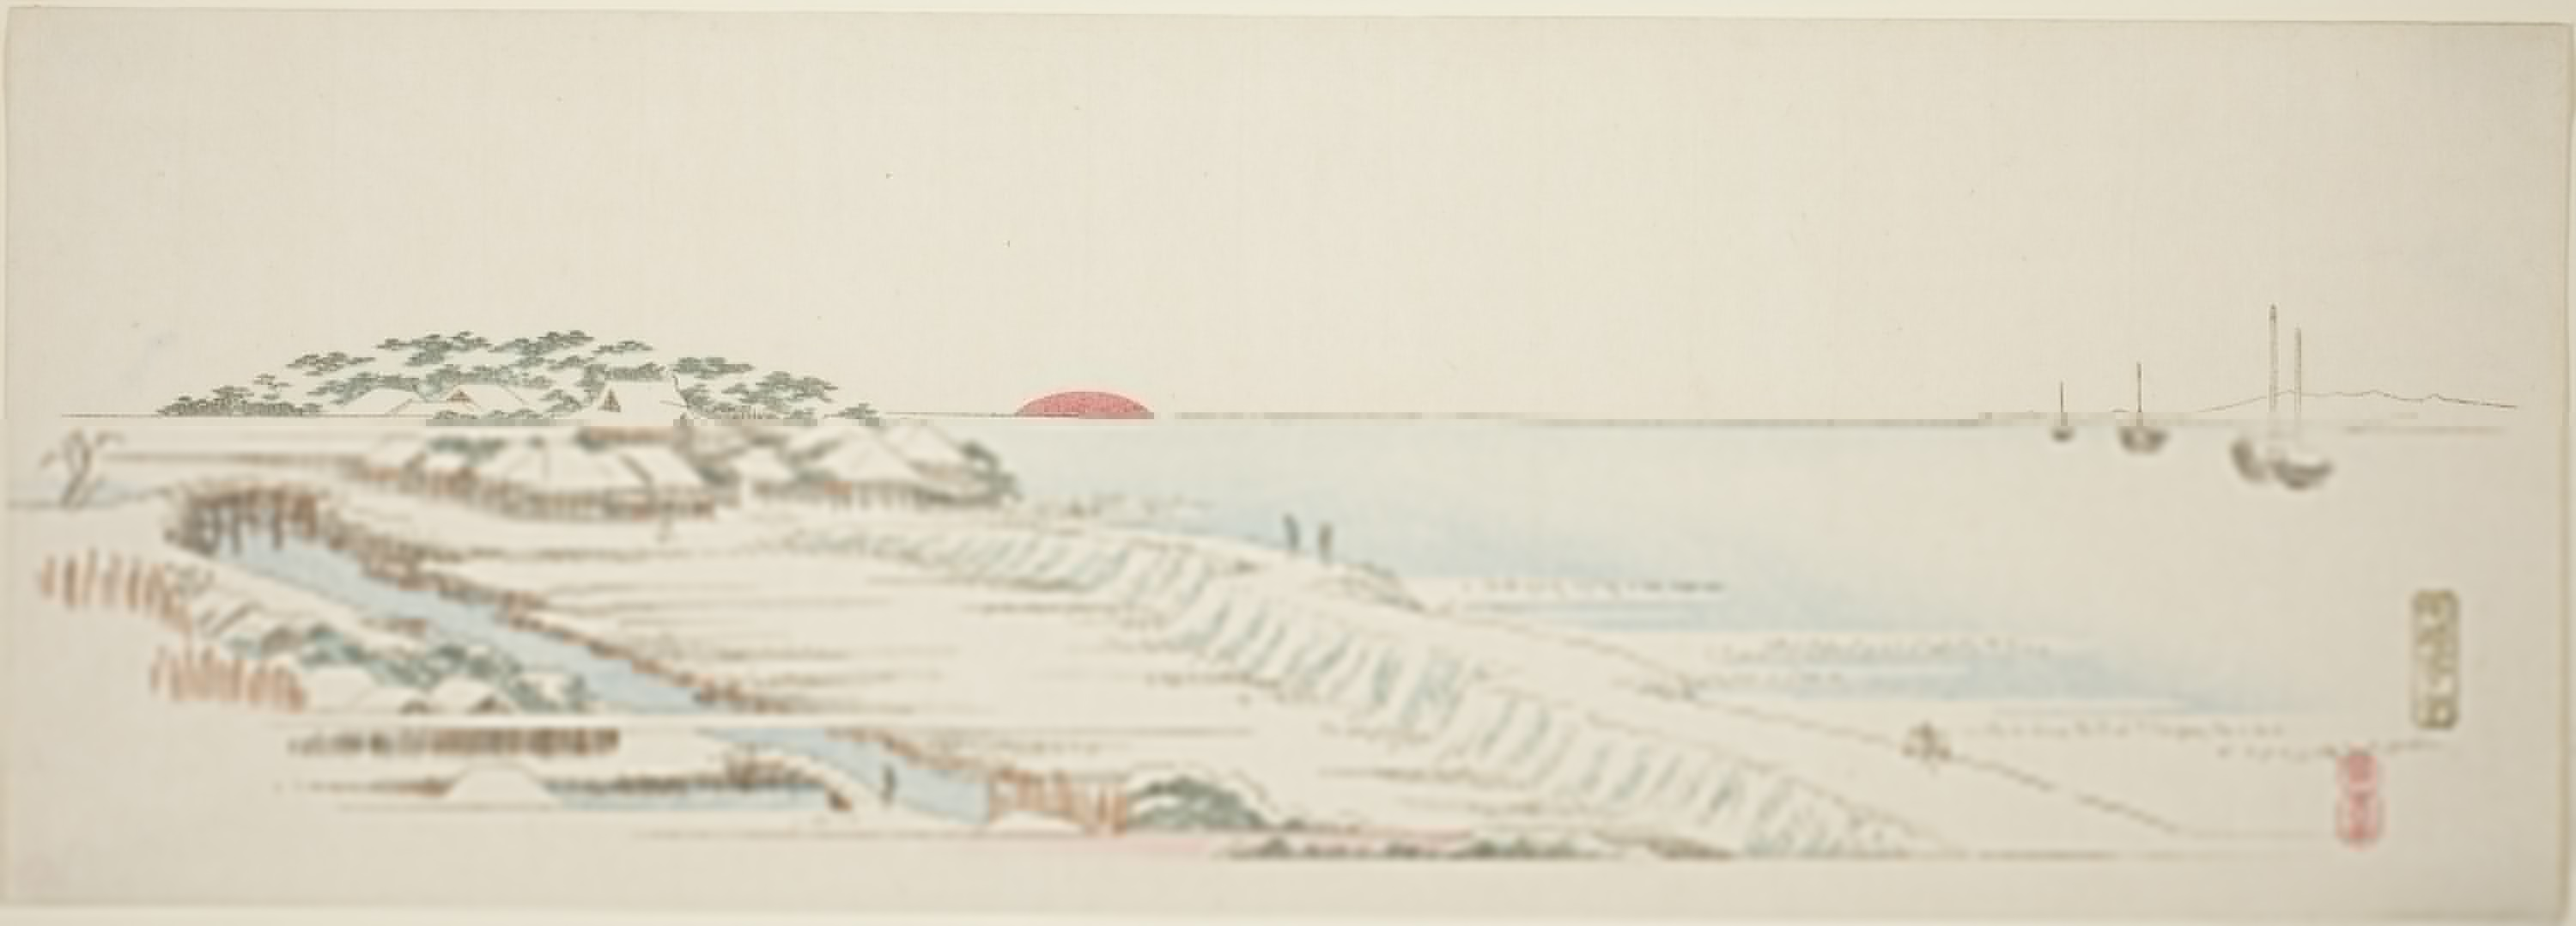
atmospheric phenomenon, water, line, haze, landscape, sand, geological phenomenon, horizon, sea, illustration, drawing